Batman: Anarky

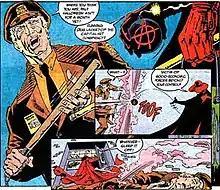
Anarky assaults a security guard in "Anarky in Gotham City", illustration by Norm Breyfogle.

During a late night drug raid, Batman, the vigilante protector of Gotham City, discovers that the drug dealer he was tracking has already been assaulted and left for police to find. Next to his unconscious body is a spray painted Circle-A, announcing the arrival of a new vigilante, Anarky. Anarky continues his war against crime by targeting a business owner dumping pollutants in a river. Batman recognizes his M.O. and realizes he is attacking people based on the complaints raised in letters to the editor in a local newspaper. He alerts the police, who plan stake-outs at several events based on the letters. When Anarky strikes next, however, it is at a construction site unlisted in the paper. Anarky rallies the homeless to riot in response to the destruction of their "Cardboard City", which has been bulldozed to build a new bank. Batman arrives but is attacked by the homeless mob so that Anarky may flee. The mob includes Legs, a homeless Vietnam veteran who Alan Grant would utilize as a partner for Anarky in future stories. Batman eventually catches Anarky, revealing him to be a disguised, twelve-year-old paperboy named Lonnie Machin. As a child prodigy with extensive knowledge of both radical philosophy and improvised munitions, Lonnie was confident that violent change was necessary to improve social conditions. Batman condemns his actions, but expresses admiration for his idealism.